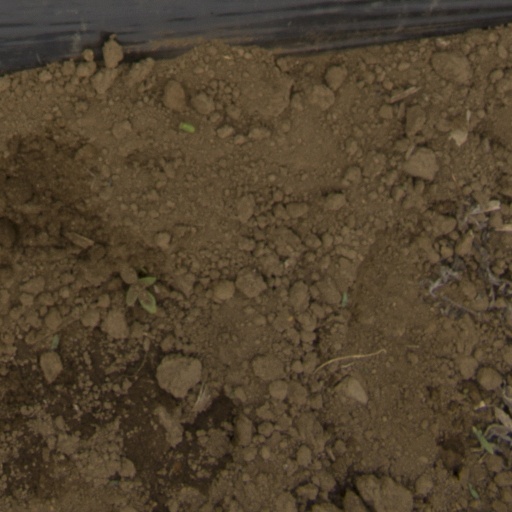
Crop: Jerusalem artichoke